Salt Wells Pilot Plant

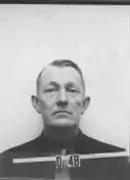
Charles C. Lauritsen, the head of the rocket team at Caltech

By late 1944, rocket development and testing work began to taper off, and production models started to reach the Navy and USAAF in quantity. The director of the OSRD, Vannevar Bush, saw an opportunity to use some of the expertise at Caltech on another secret wartime project he was involved with, the Manhattan Project. Bush arranged for Charles C. Lauritsen, the head of the rocket team at Caltech, to visit the Los Alamos Laboratory, and meet with the project director, Major General Leslie R. Groves, Jr., the laboratory director, Robert Oppenheimer, and senior scientists.